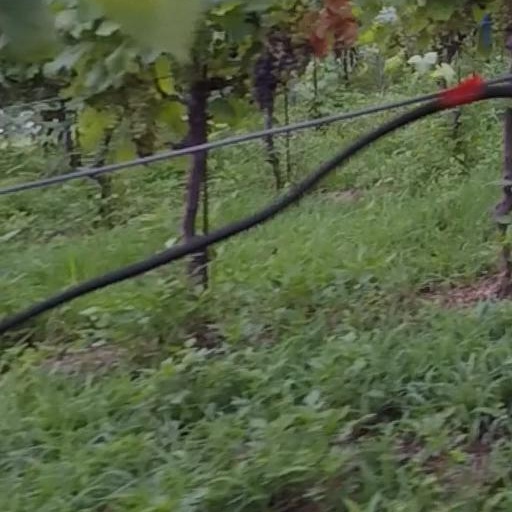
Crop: grape